Michael Fitzgerald (psychiatrist)

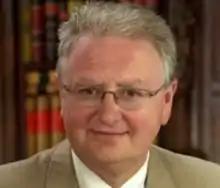
Fitzgerald in 2006

Michael Fitzgerald (born 7 October 1946) is an Irish professor of child and adolescent psychiatry, specialising in autism spectrum disorder (ASD).